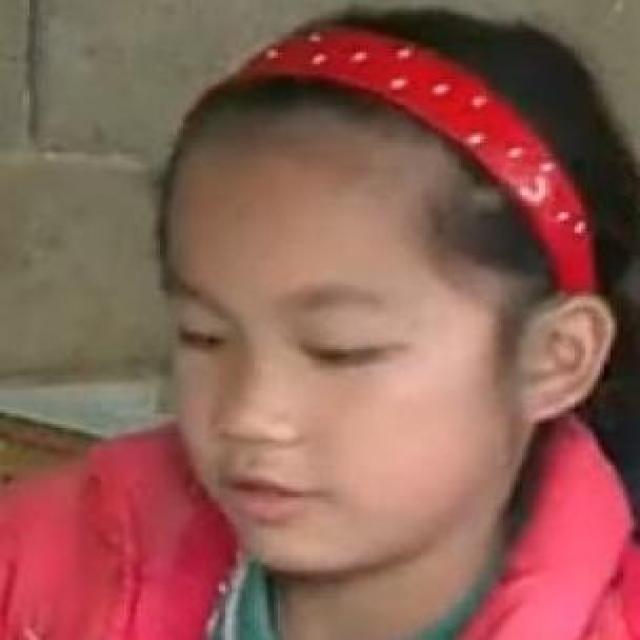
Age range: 0-12